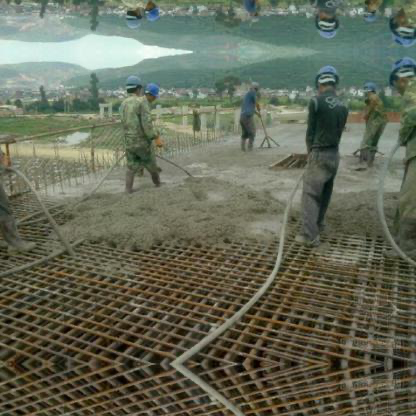
Objects in the image:
label: helmet
label: helmet
label: helmet
label: helmet
label: helmet
label: helmet
label: helmet
label: helmet
label: helmet
label: helmet